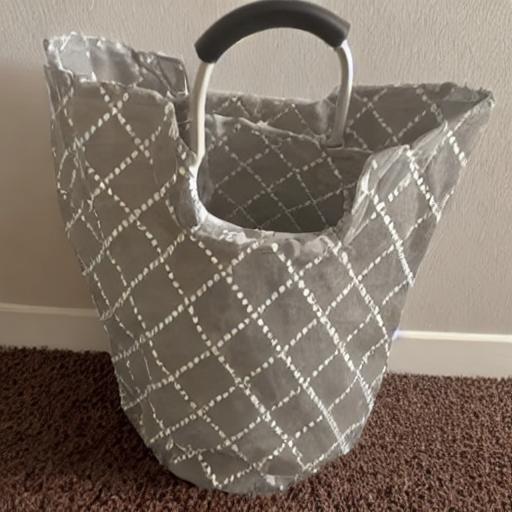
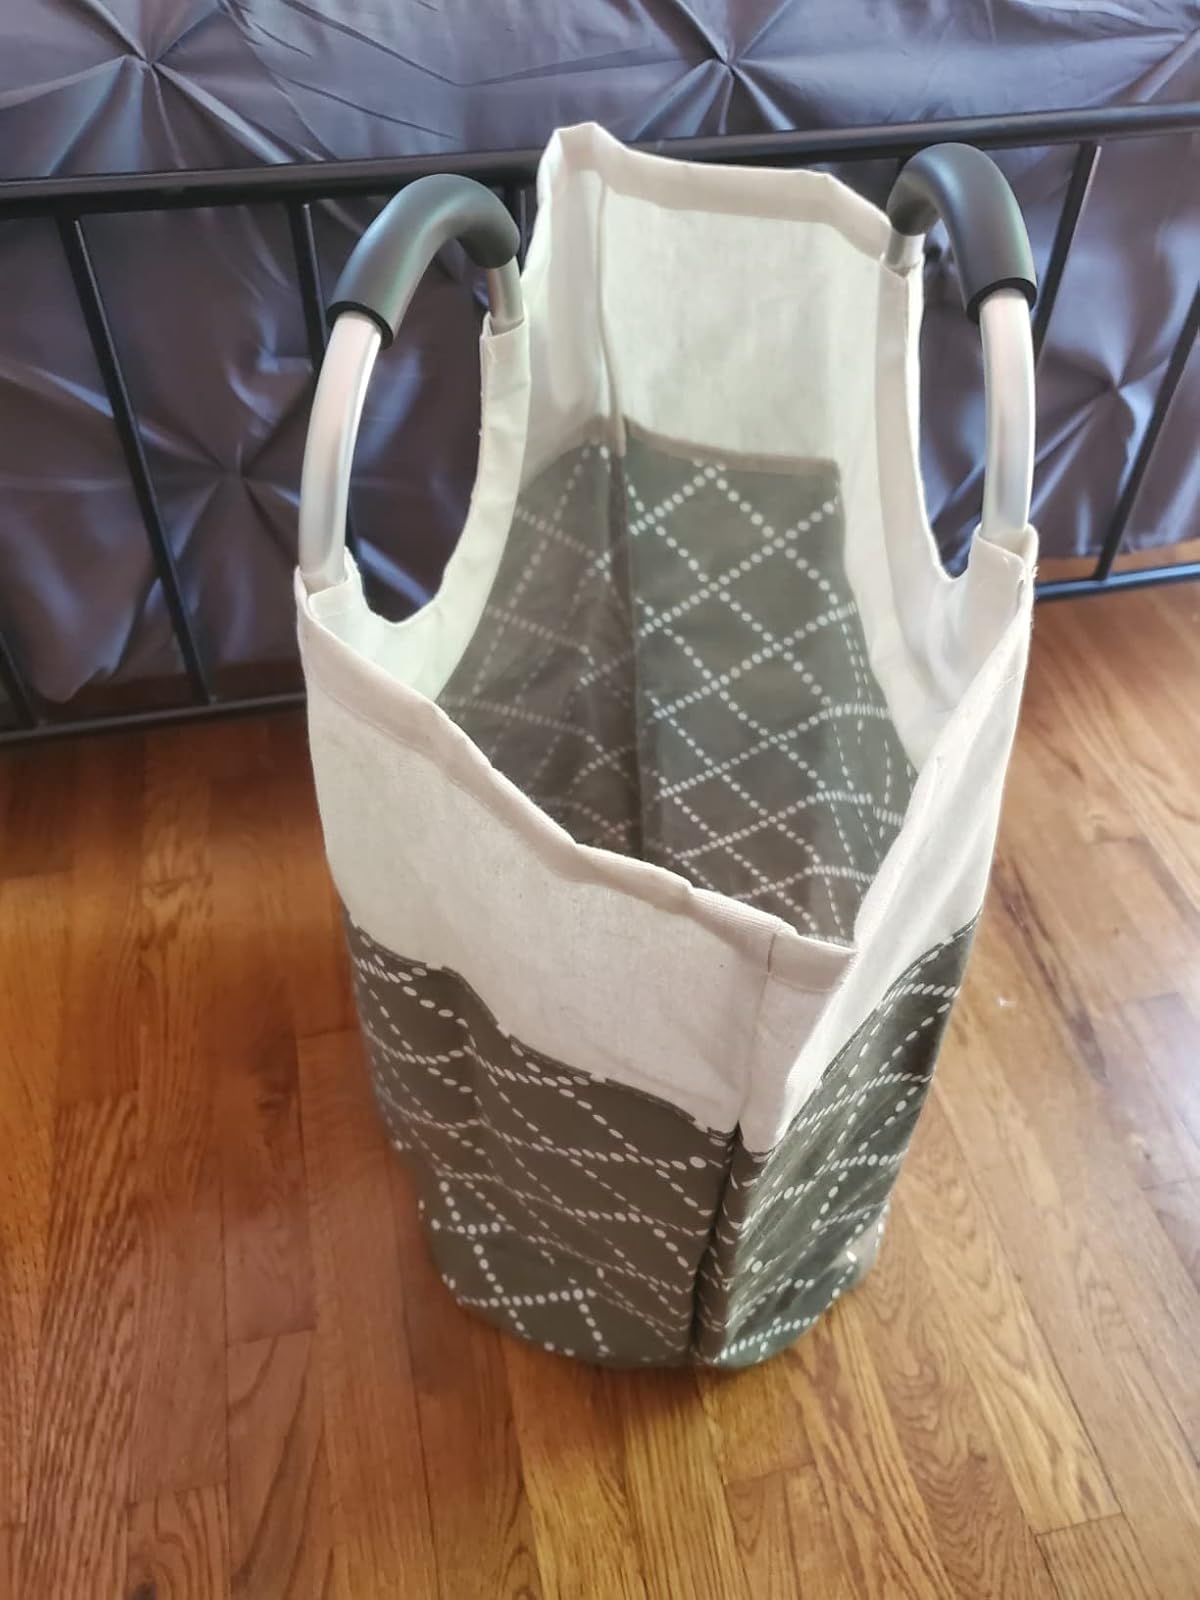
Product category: items_hamper
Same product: no